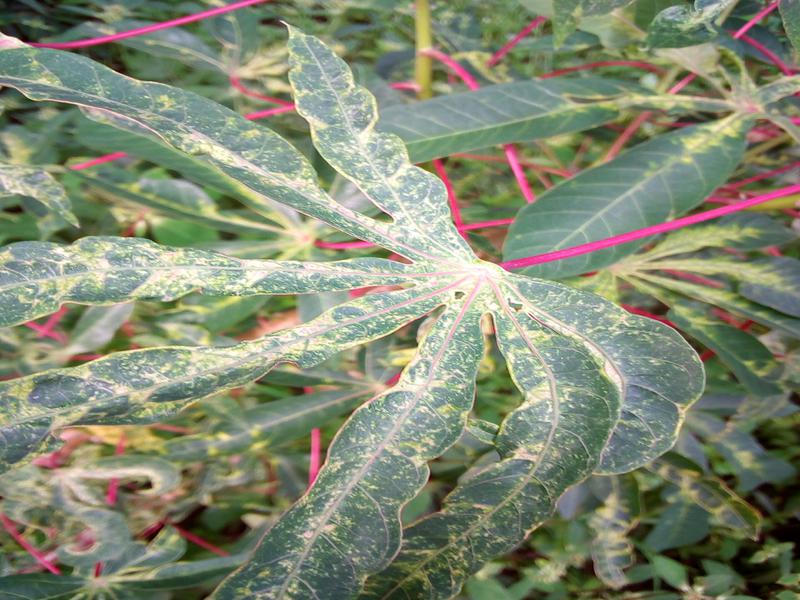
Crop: cassava
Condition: green_mottle